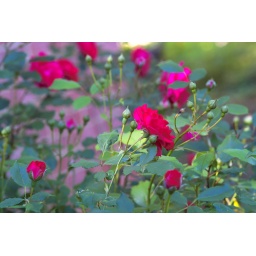
auto white balance, matrix metering, shot -0.7 EV, 105mm EX DG lens, edited in SPP3.5.1